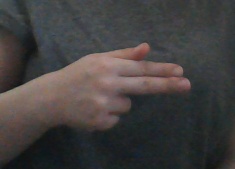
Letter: ghain